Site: brandenburg
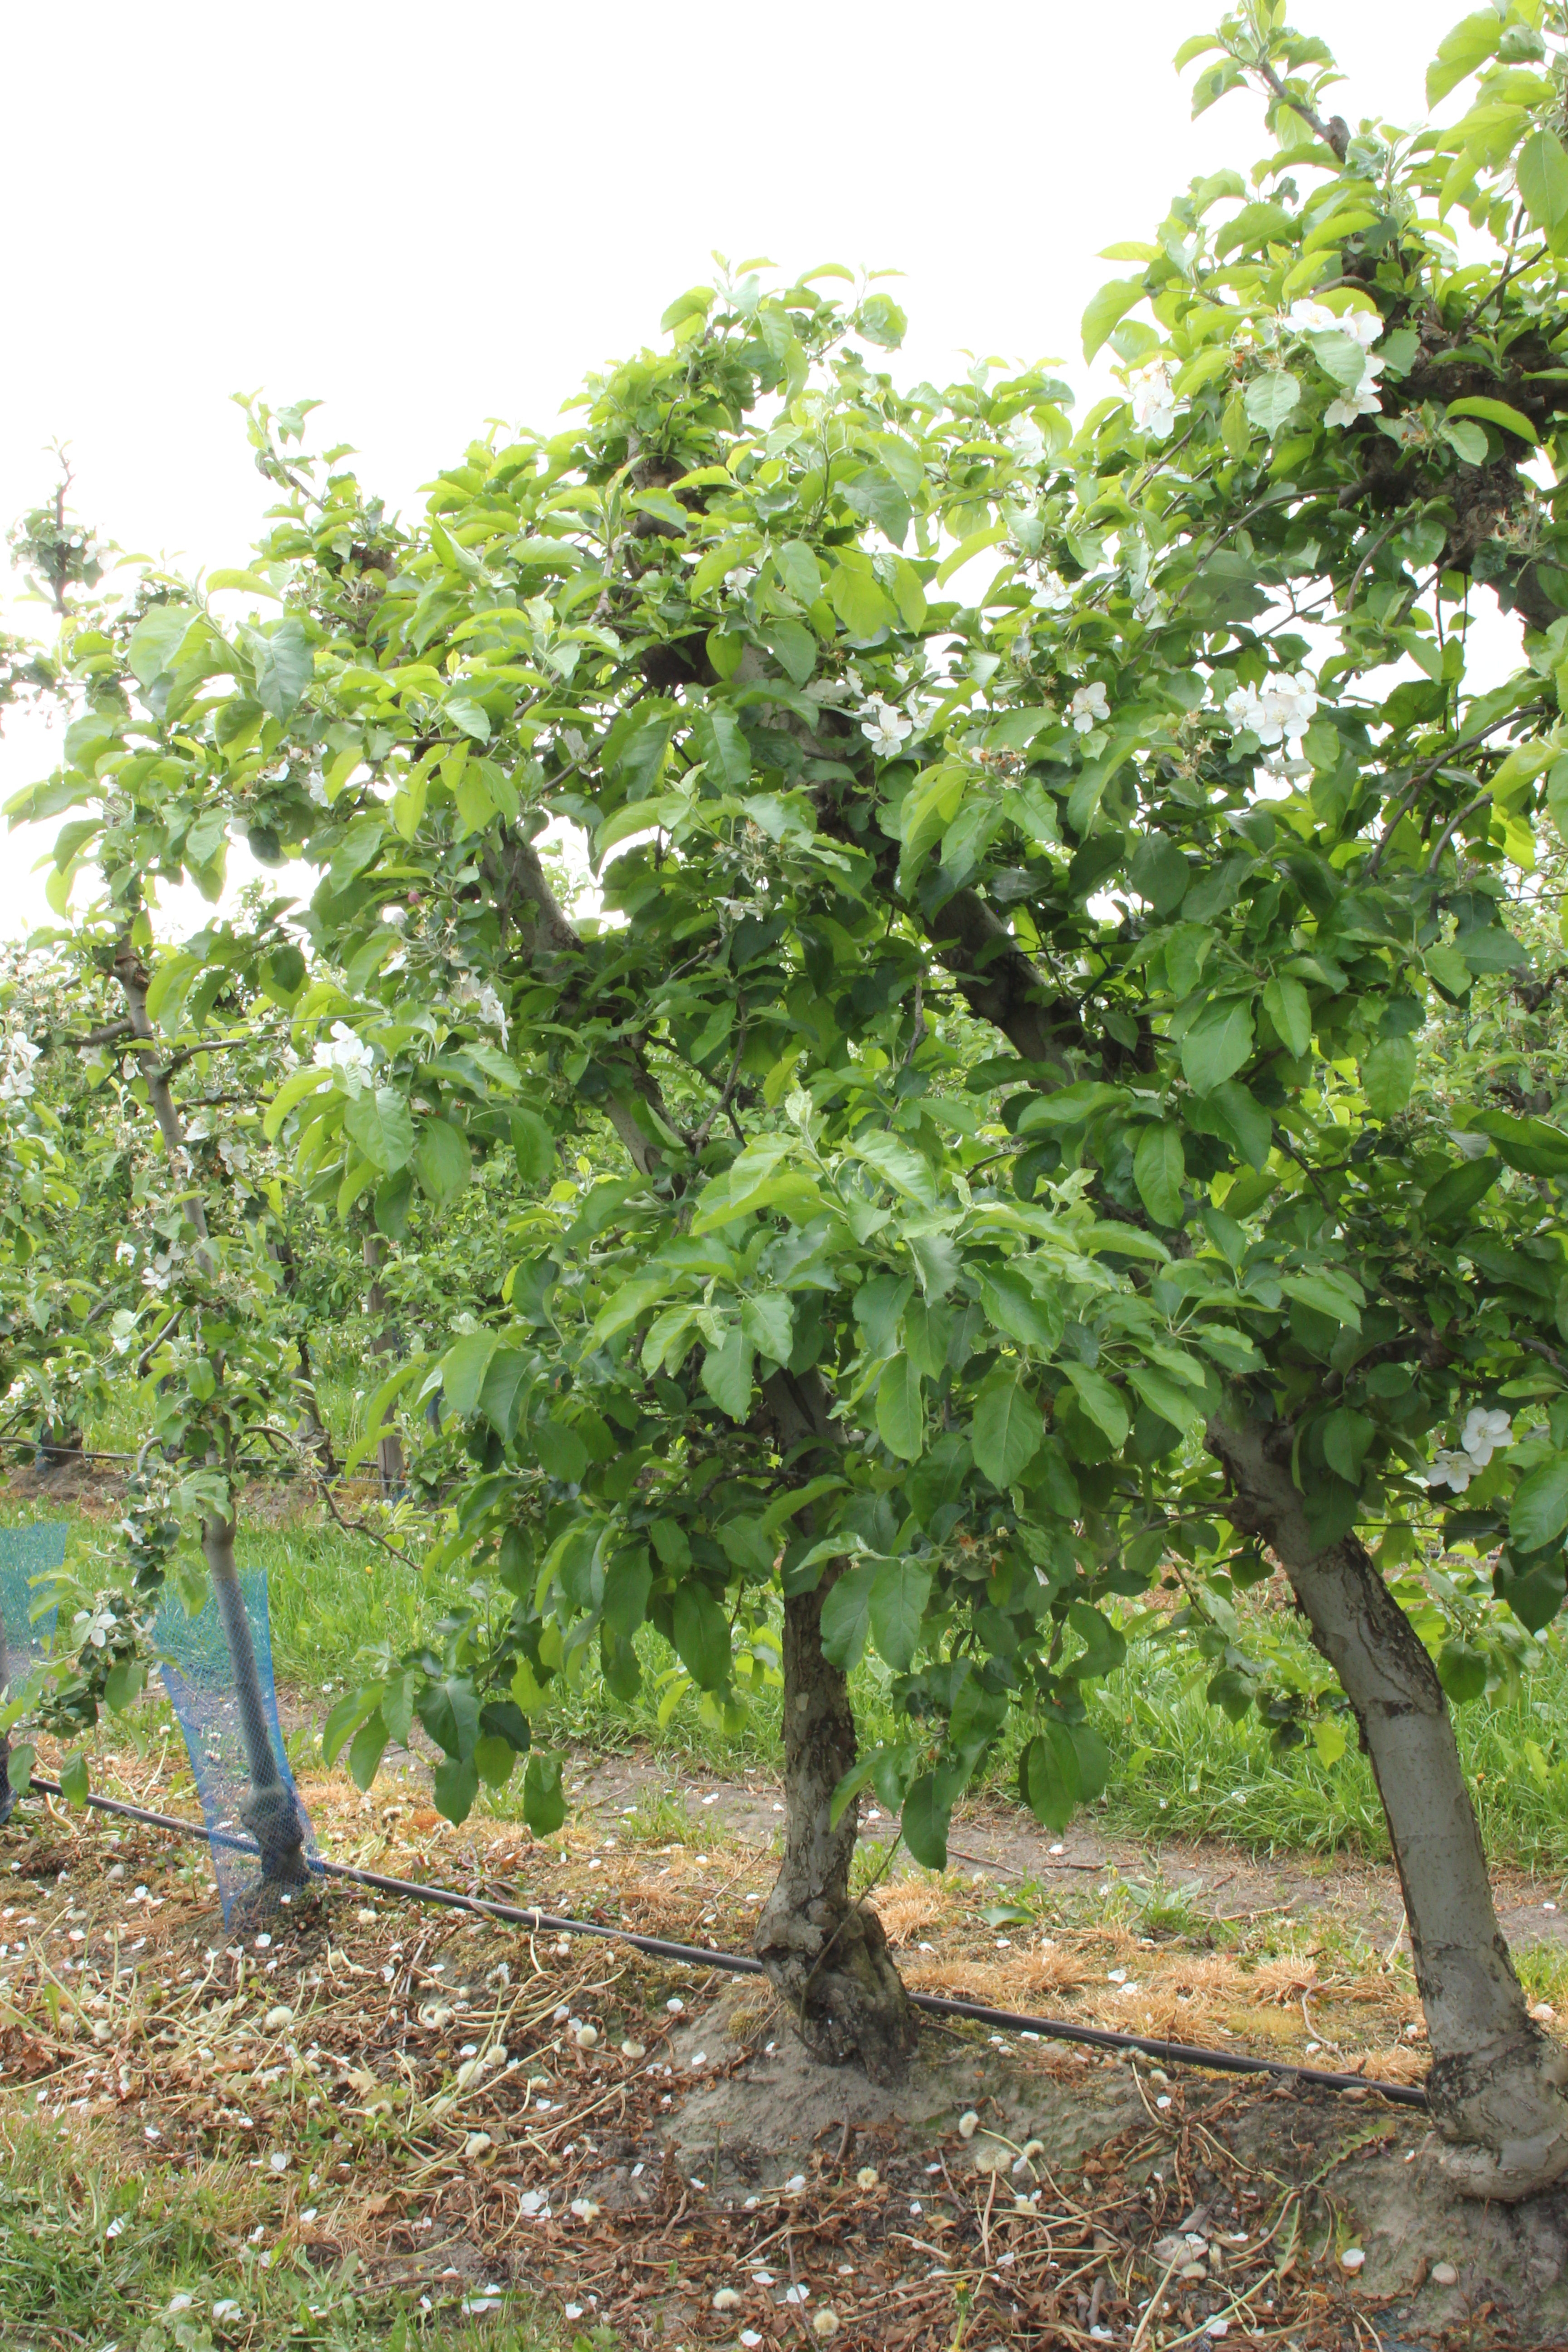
Growth stage (BBCH 67): Flowering